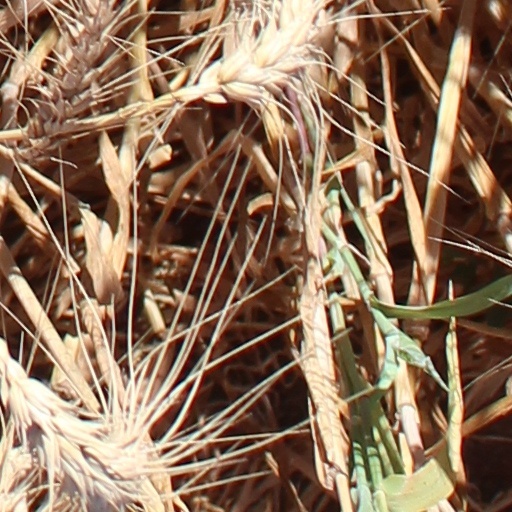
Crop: wheat